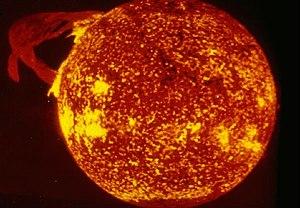
Un spectrohéliographe est un instrument astronomique permettant d’obtenir des images monochromatiques du Soleil, c’est-à-dire dans une longueur d'onde déterminée.